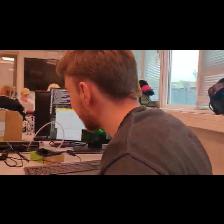
Label: Human